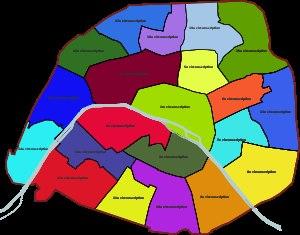
Cet article donne la liste des députés de Paris de 1986 à 2012, regroupant deux périodes distinctes : la première, de 1986 à 1988, est basée sur un mode de scrutin de liste à la représentation proportionnelle à la plus forte moyenne dans le cadre du département, selon la loi du 10 juillet 1985. La seconde, de 1988 à 2012, marque le retour au découpage par circonscription et le rétablissement du scrutin uninominal majoritaire, selon la loi nᵒ 86-825 du 11 juillet 1986. La délimitation des circonscriptions, non déterminée explicitement par la loi de juillet, est validée par la loi nᵒ 86-1197 du 24 novembre 1986 relative à la délimitation des circonscriptions pour l'élection des députés.
Les élections législatives françaises de 2012 se déroulent les 10 et 17 juin 2012. À Paris, dix-huit députés sont à élire dans le cadre de dix-huit circonscriptions, soit trois de moins que lors des législatures précédentes, en raison du redécoupage électoral.